Tubercle (bone)

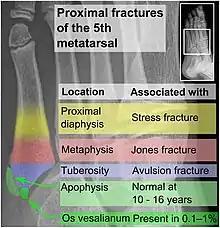
Proximal fractures of the fifth metatarsal bone: - "Proximal diaphysis", typically stress fracture. - "Metaphysis": Jones fracture -"Tuberosity": Pseudo-Jones fracture (avulsion fracture). Normal anatomy: - Apophysis: Normal at 10 - 16 years. - Os vesalianum, an accessory bone.

In the fifth metatarsal bone, the most proximal part of the bone is termed the "tuberosity", and the secondary ossification center that is normally present thereon in children is termed the "apophysis".